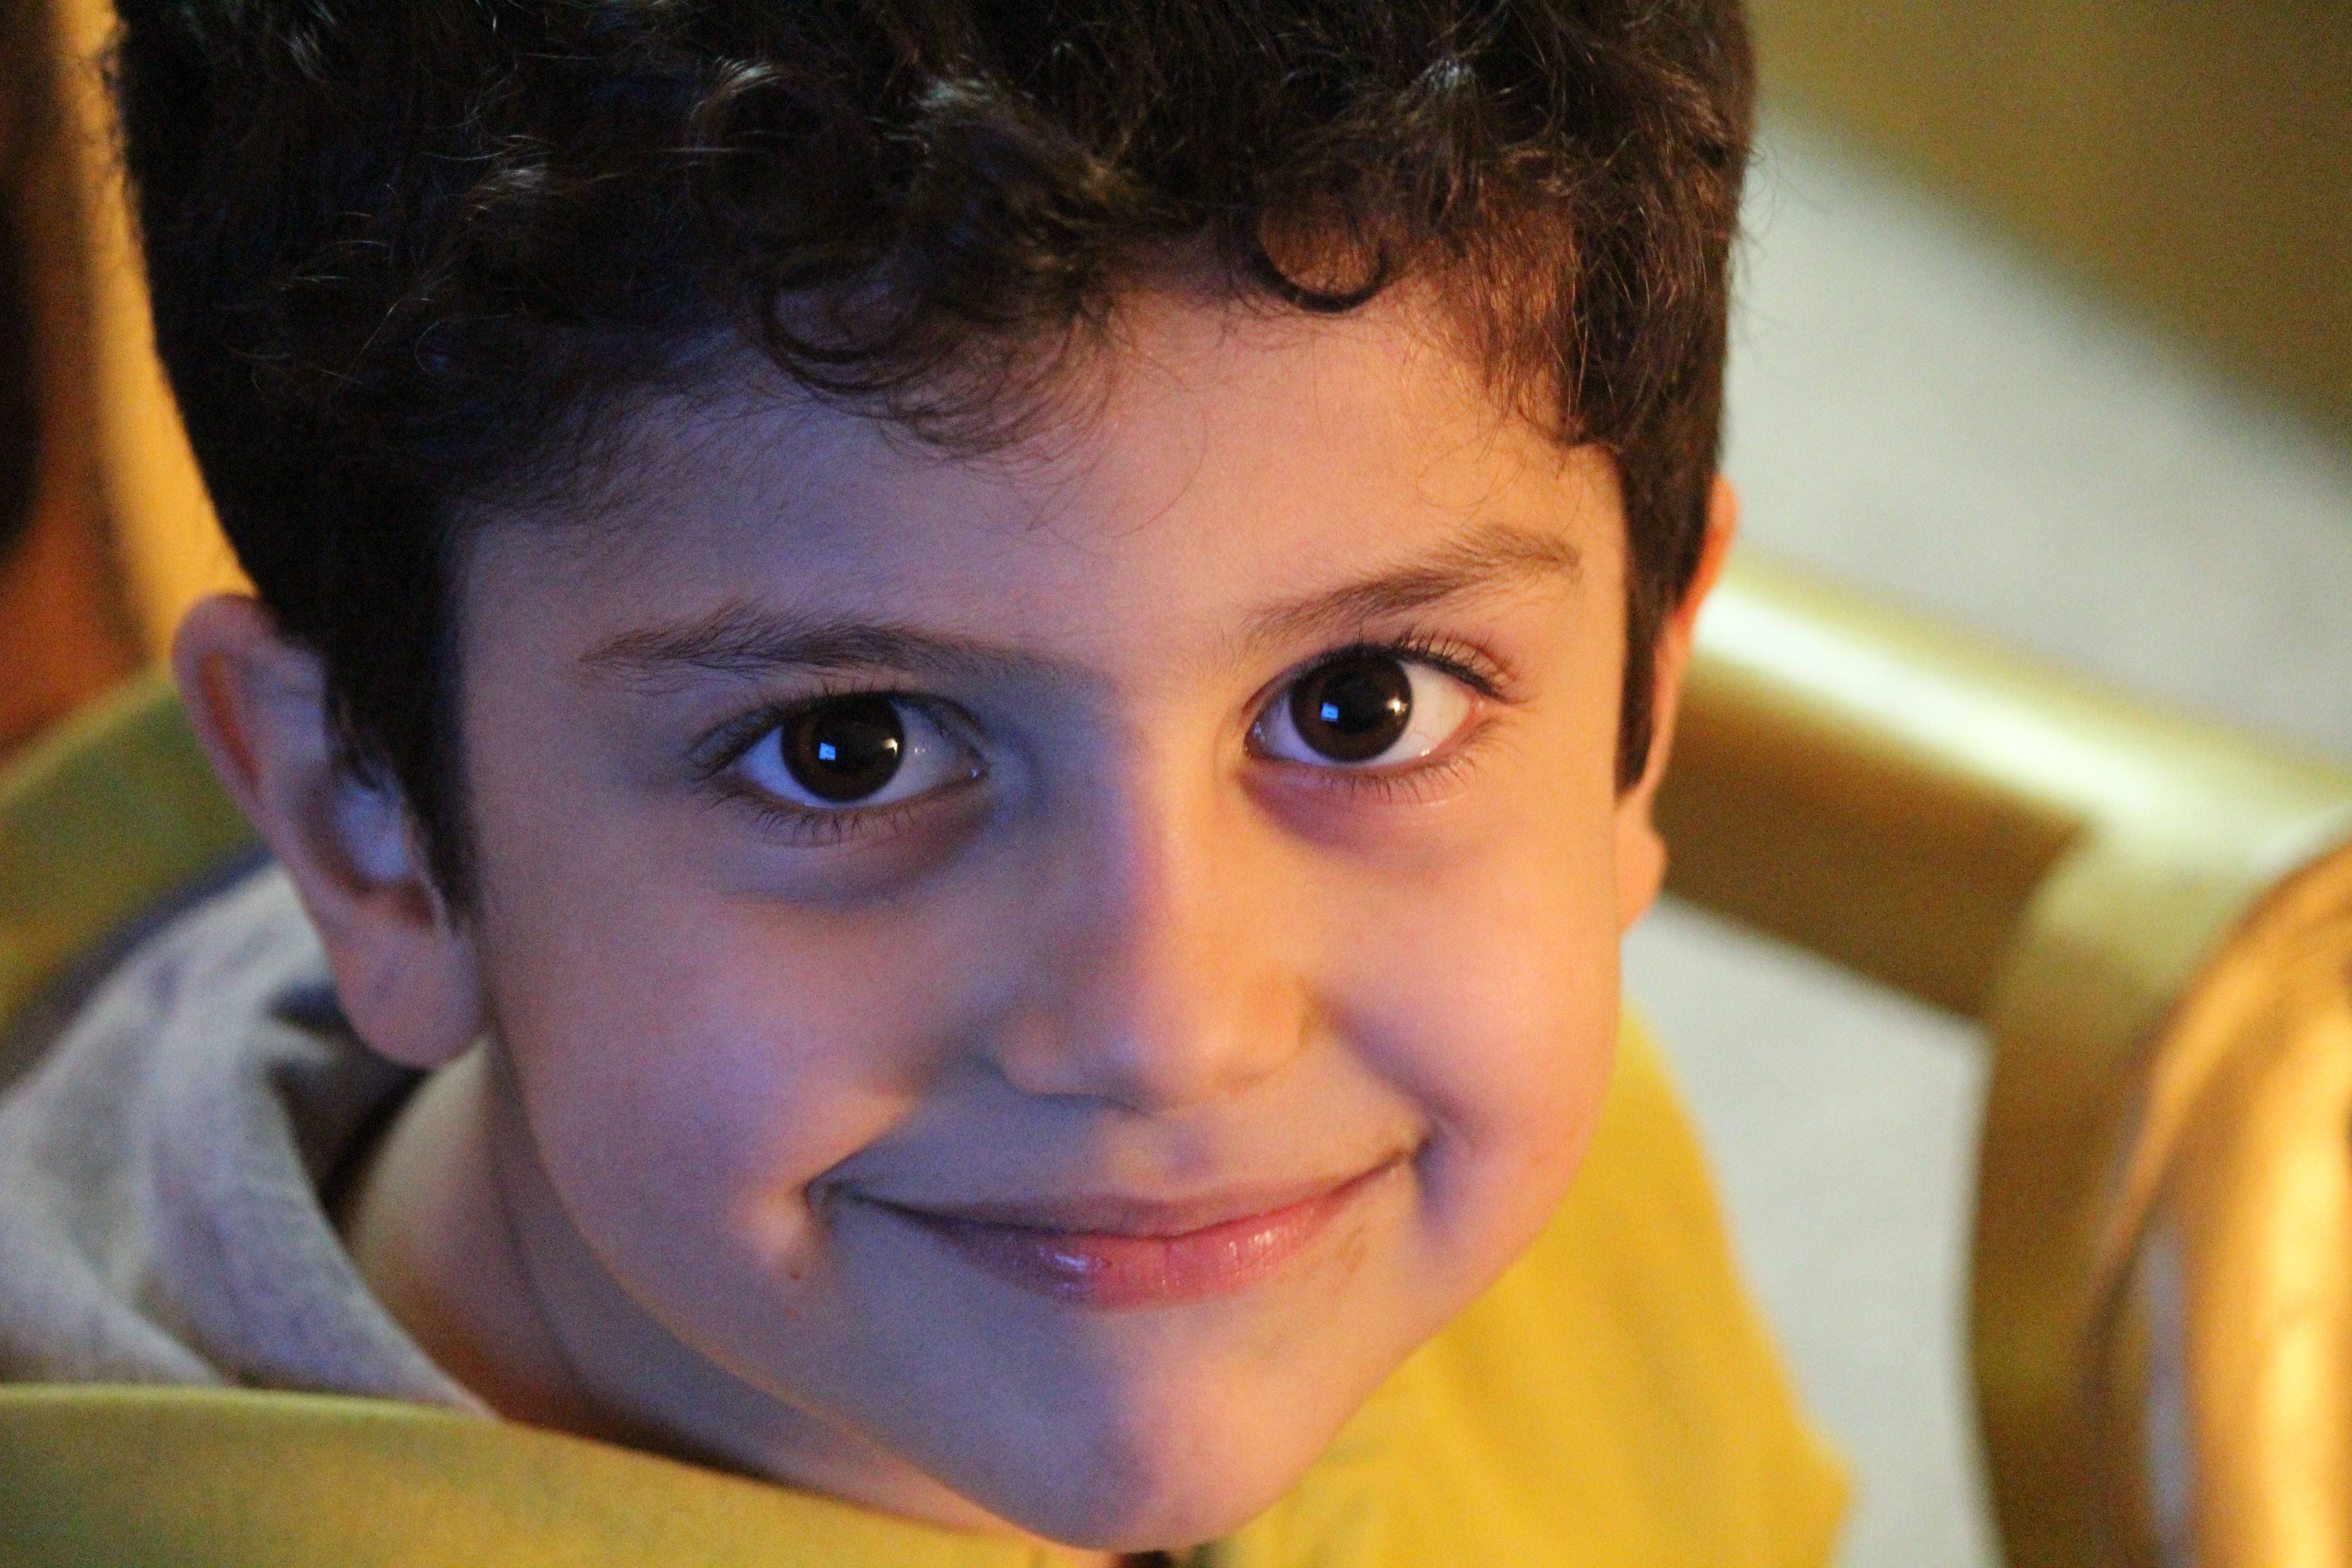
person, people, boy, kid, male, portrait, young, color, child, facial expression, hairstyle, smiling, smile, close up, face, nose, children, happy, infant, toddler, eye, head, skin, organ, laughter, emotion